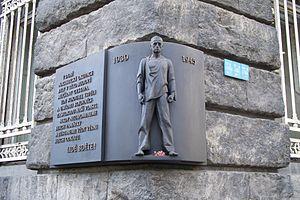
Le Palais Petschek est un bâtiment néo-classique dans le quartier de Nové Město de Prague.